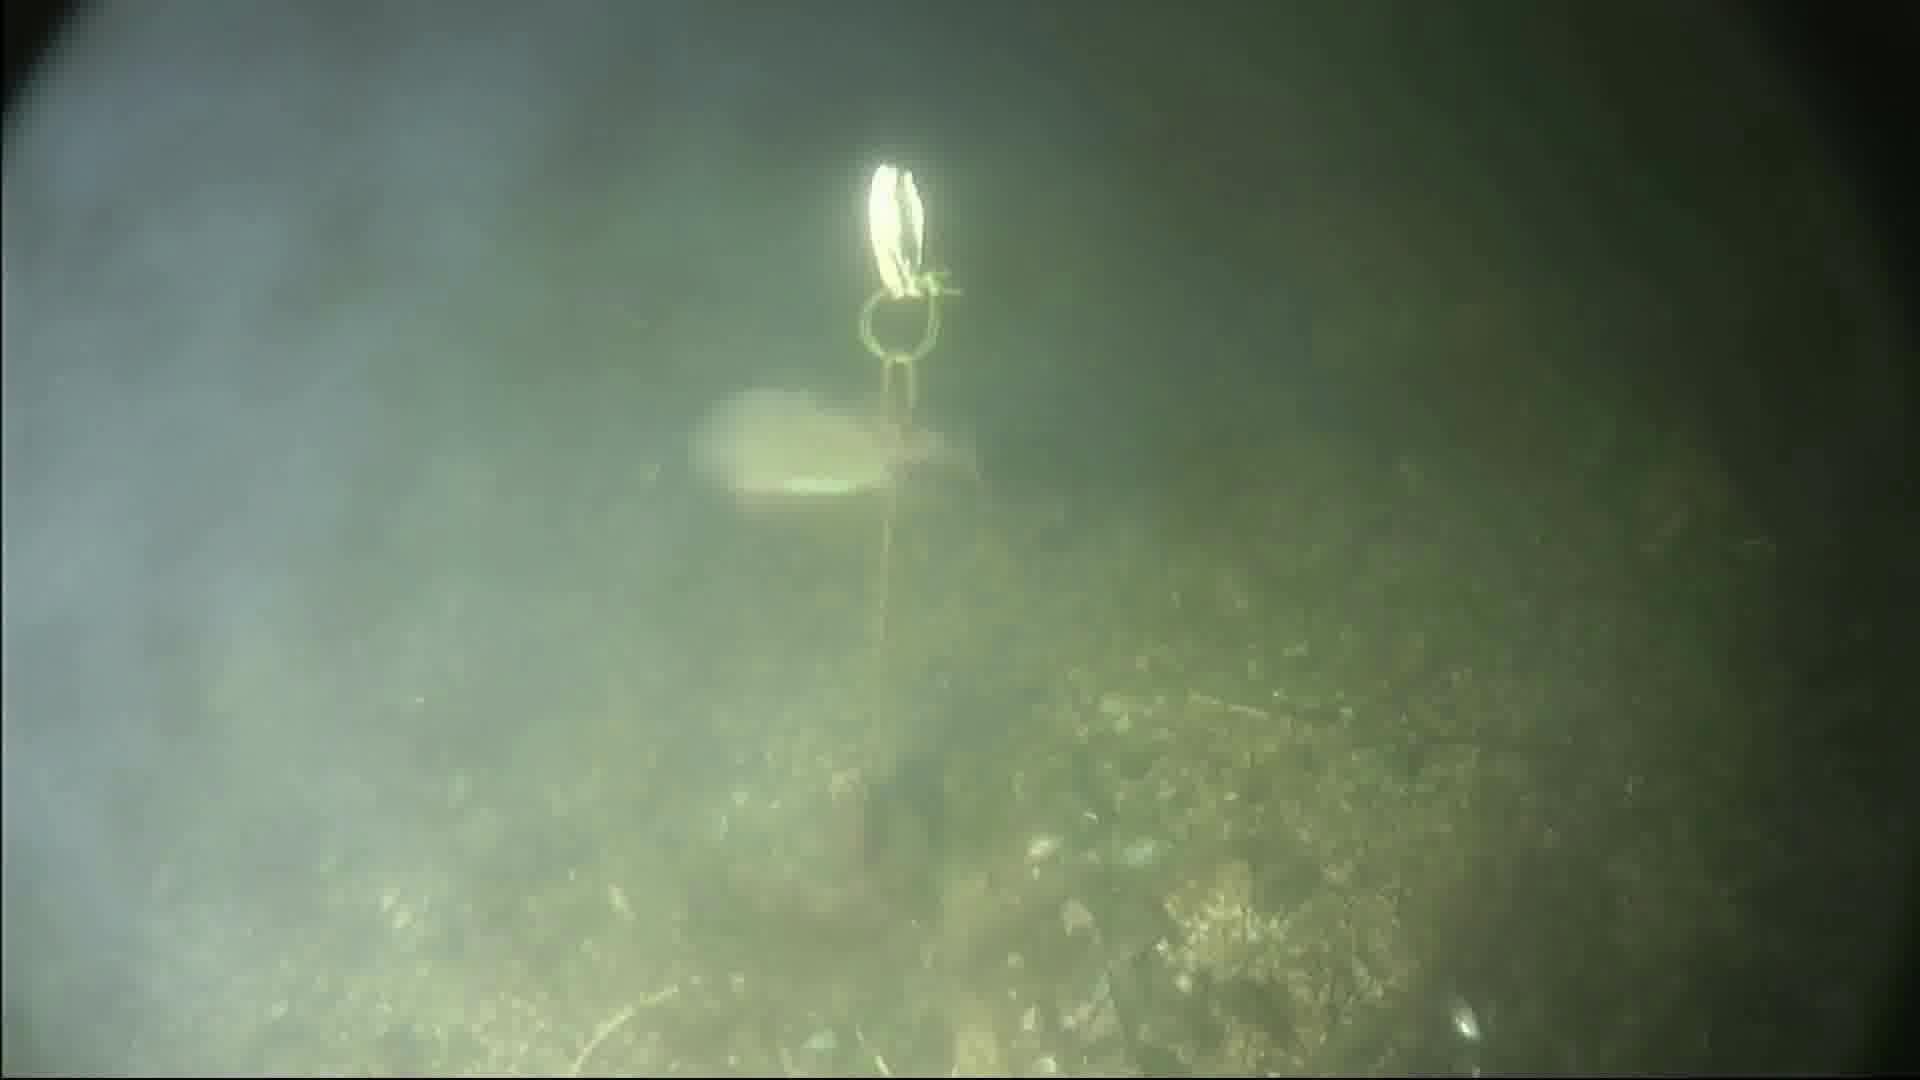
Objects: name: fish
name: crab